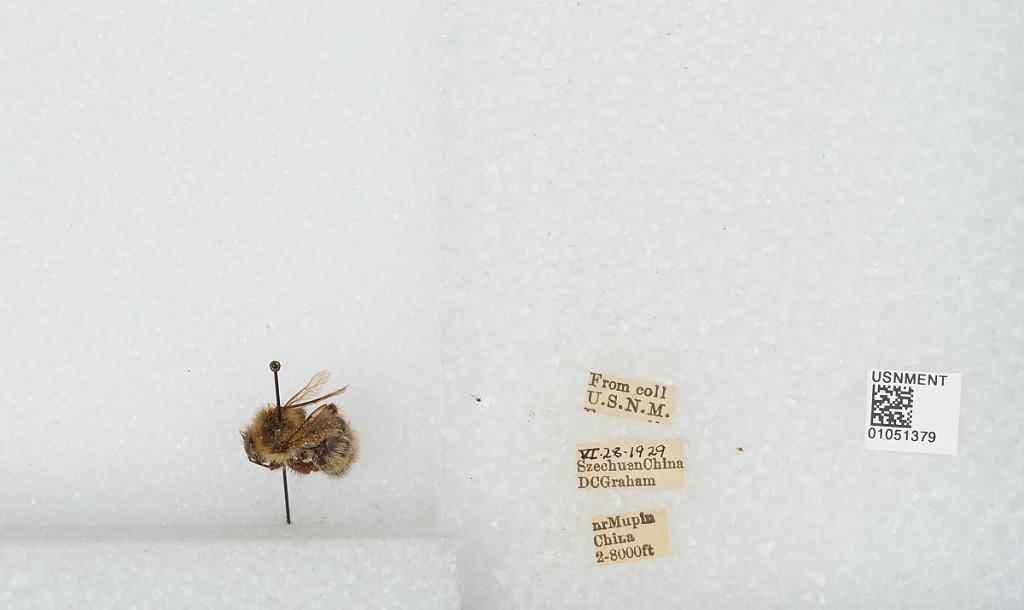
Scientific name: Bombus sp.
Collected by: D. Graham
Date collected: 1929-6-28
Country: China
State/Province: Sichuan
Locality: near Muping